Tom Compton

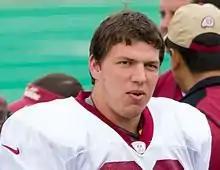
Compton at Redskins training camp in 2012

Compton was selected in the sixth round of 2012 NFL draft by the Washington Redskins. He was the first South Dakota Coyote drafted since Chul Schwanke in 1986. He was officially signed by the Redskins to a four-year contract on May 6, 2012. Compton was cut on August 31, 2012, for final cuts before the start of the 2012 season. After not being claimed off waivers, he was signed to the team's practice squad the next day.